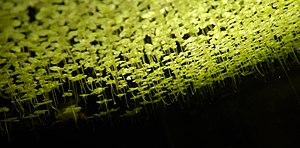
Tapis flottant de Lemna minor (ou Petite lentille d’eau), de la famille des Araceae et de la sous-famille des Lemnoideae (autrefois, famille des Lemnaceae)., ici photographiée de dessous, dans un aquarium.
Lemna minor, la petite lentille d’eau, est une espèce de lentille d’eau, végétal de la famille des Araceae et de la sous-famille des Lemnoideae. C'est l'une des espèces les plus courantes et cosmopolites de lentille d'eau, qui se reproduit très rapidement quand l'ensoleillement et la température lui conviennent. Dans certains contextes, elle présente un fort potentiel pour l'épuration de l'eau et comme engrais organique, mais elle peut aussi bioconcentrer certains polluants non biodégradables et les transférer dans d'autres compartiments de l'environnement.